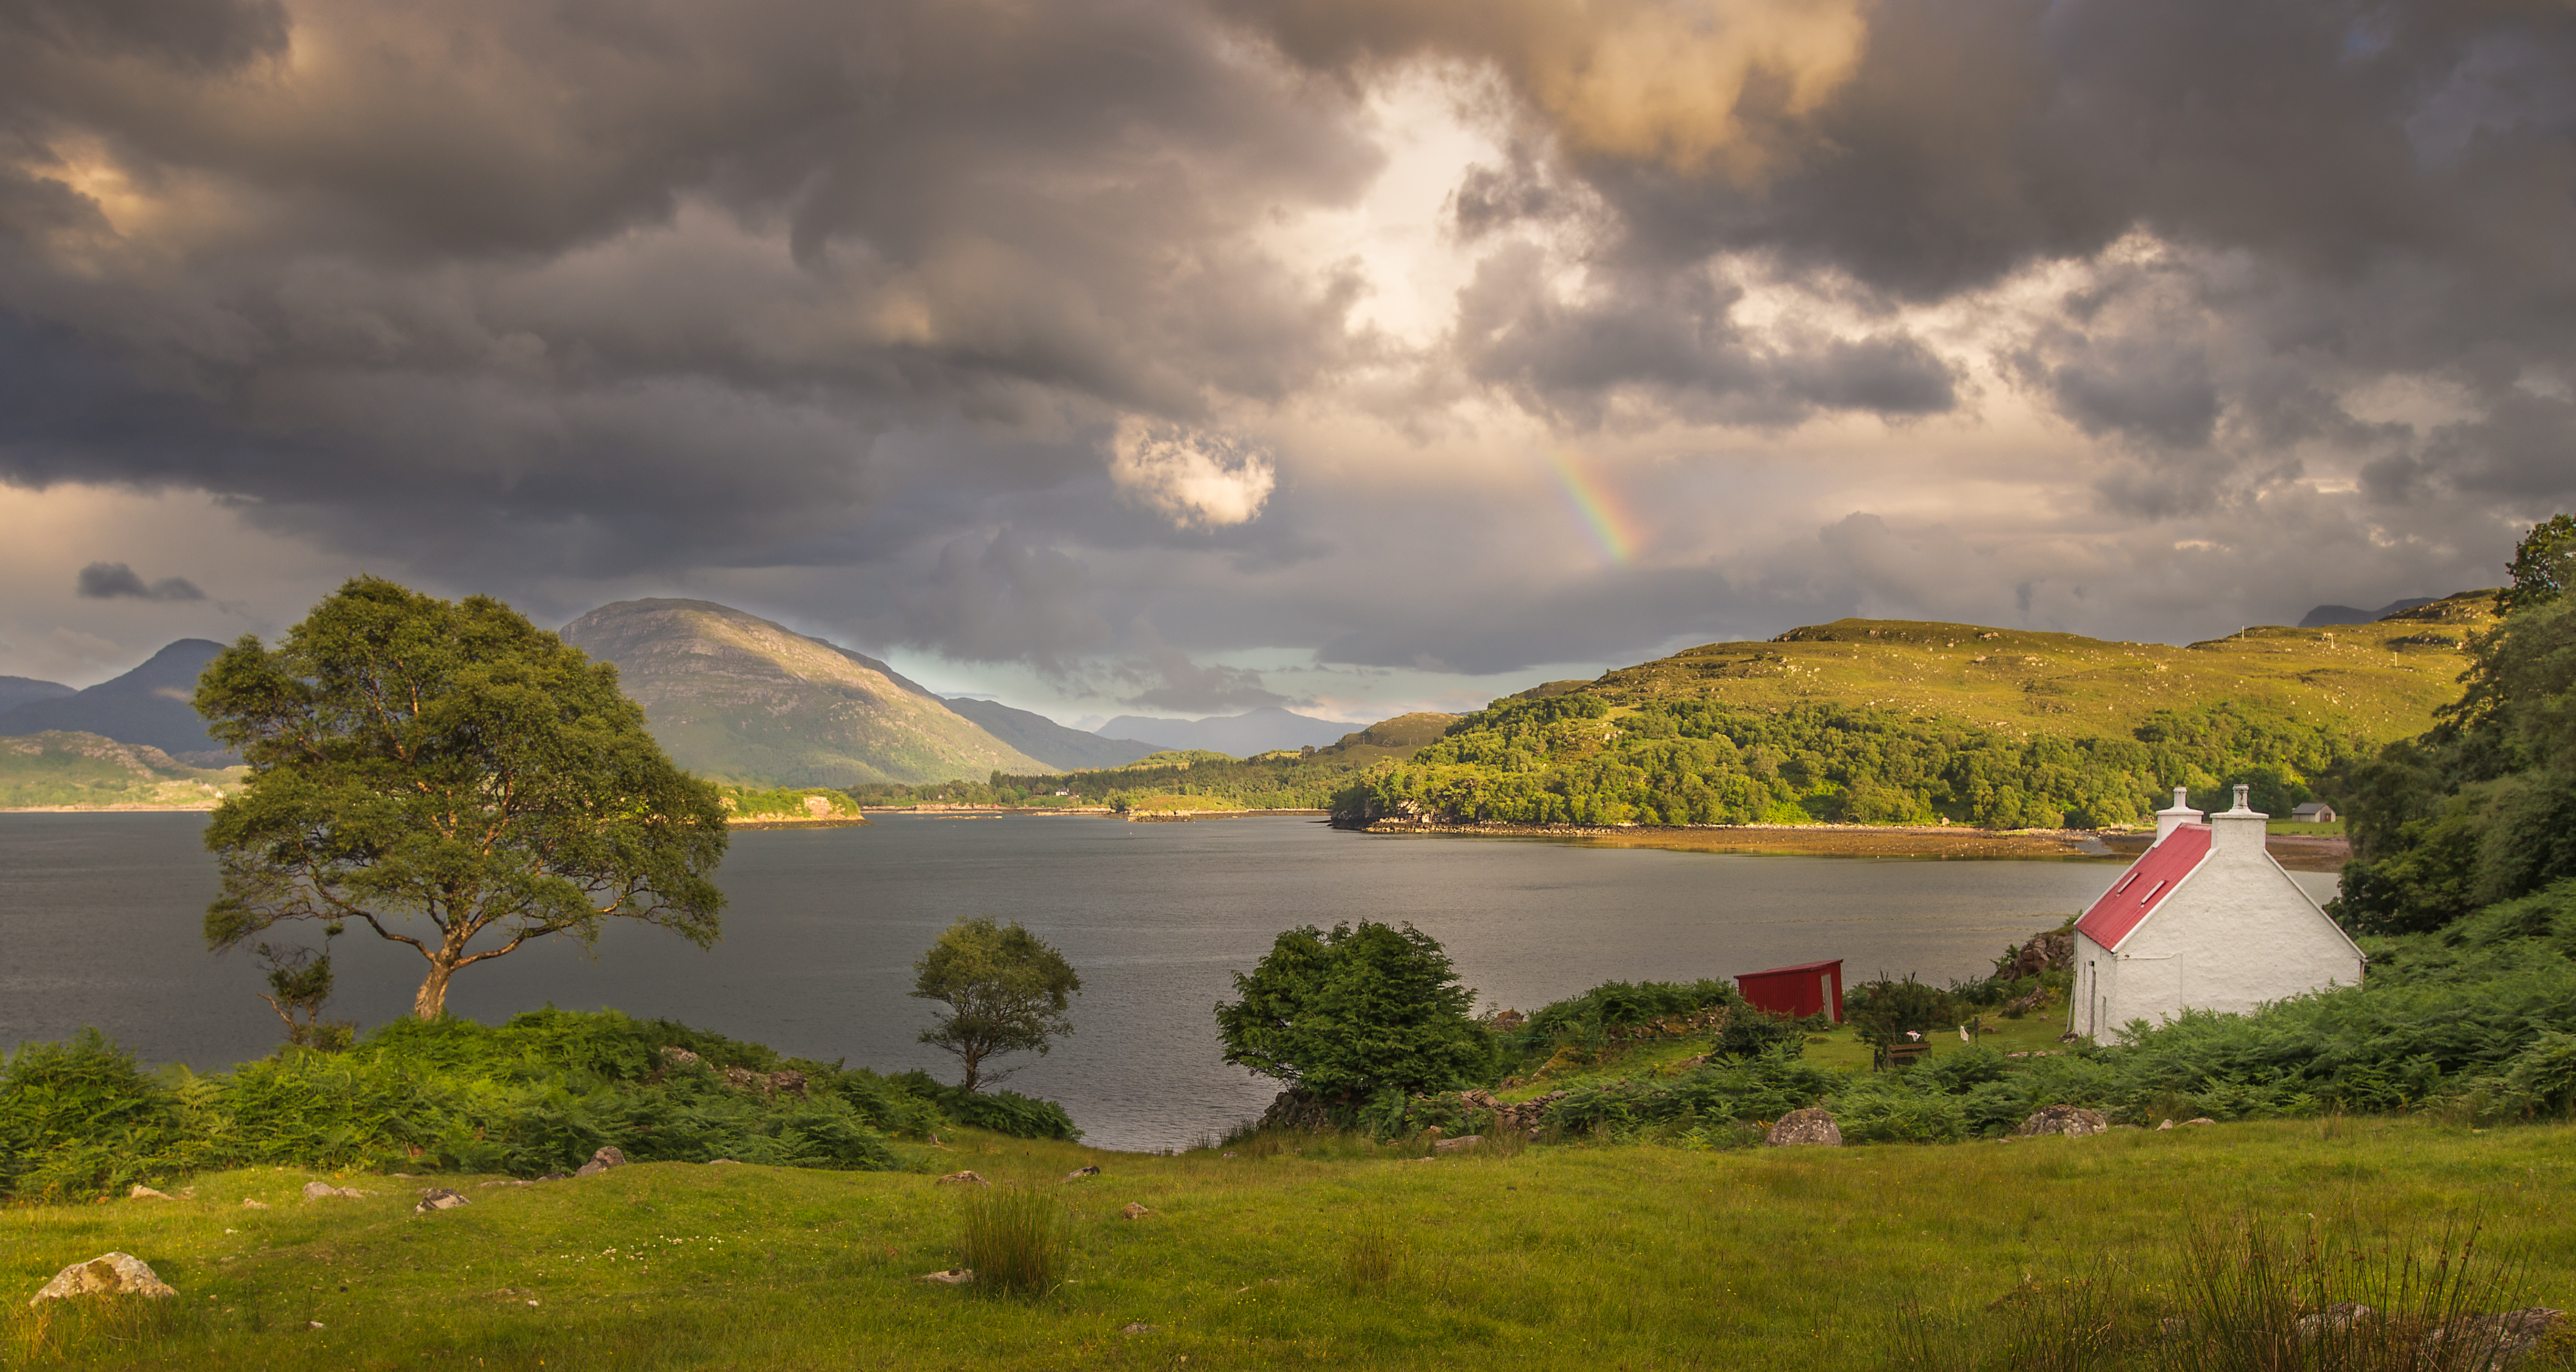
landscape, sea, coast, tree, nature, mountain, cloud, sky, meadow, house, morning, rain, hill, lake, river, mountain range, reflection, autumn, fjord, reservoir, nikon, highland, clouds, rainbow, day, scotland, loch, highlands, rural area, nikond610, meteorological phenomenon, atmospheric phenomenon, mountainous landforms